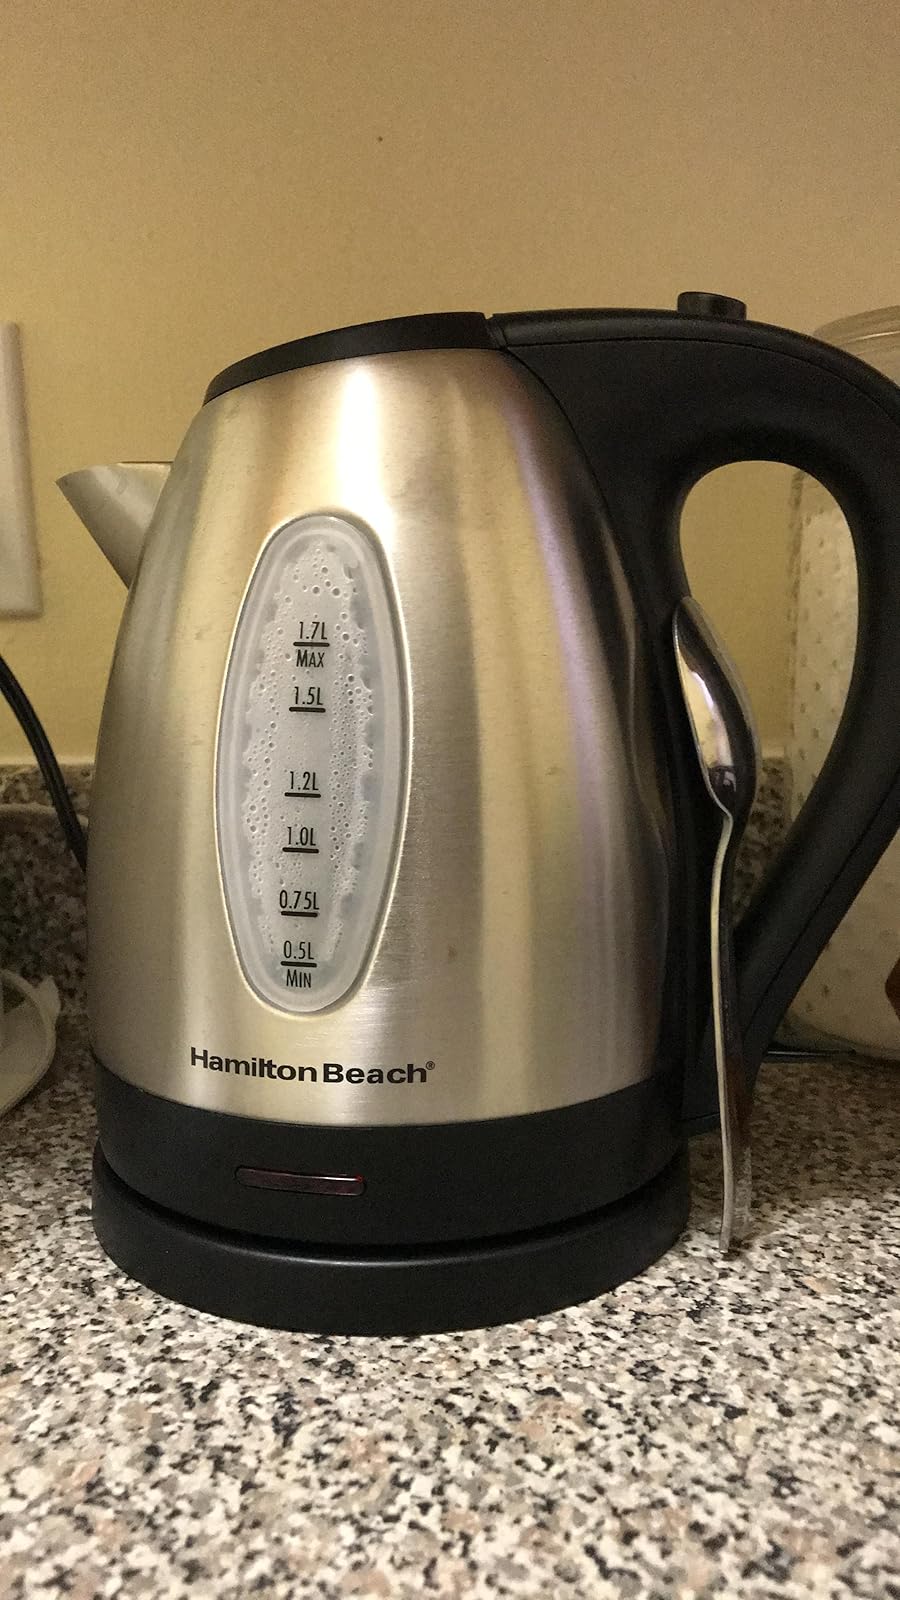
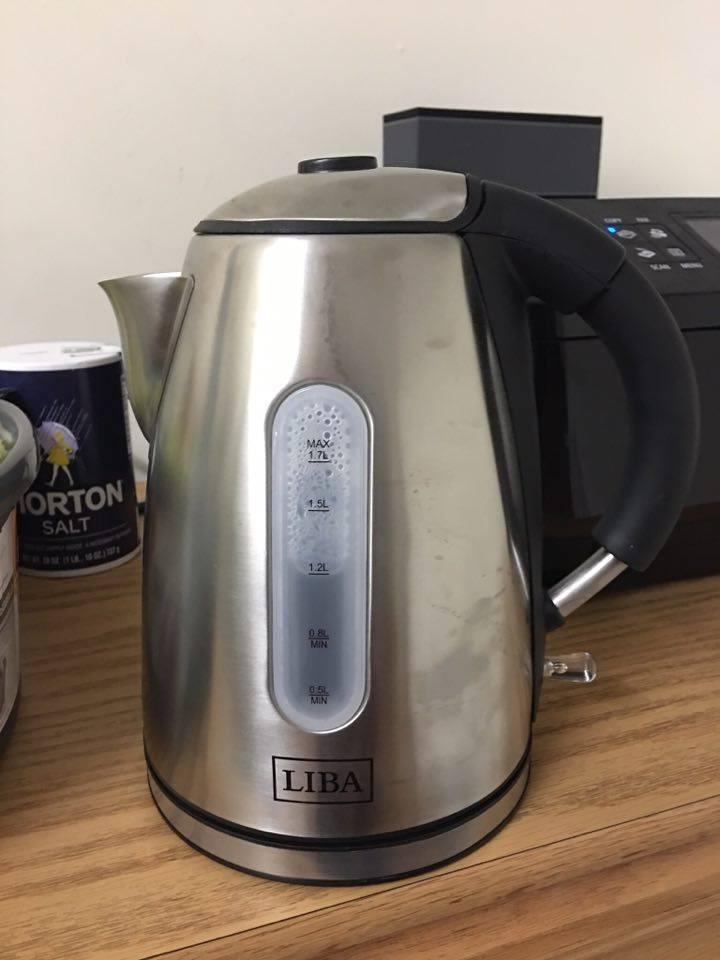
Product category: items_kettle
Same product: no